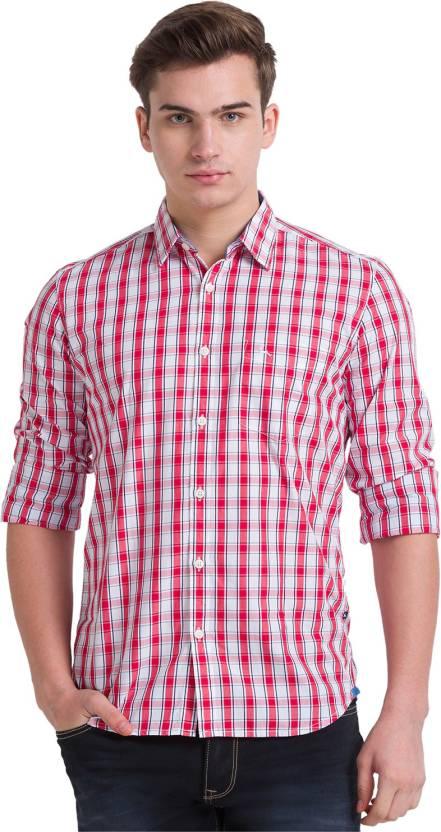
Red Checkered Men Slim Fit Checkered Casual Shirt